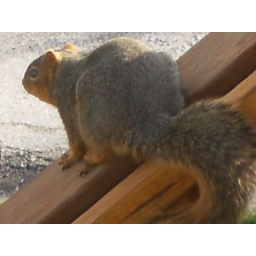
This squirrel likes to take advantage of the seeds left on the ground by bird feeders hanging from my deck.